American University in Bulgaria

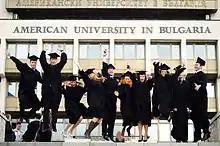
Graduating students

A university survey in 2016 found that sixty-five percent of graduating students received more than one job offer or higher degree program acceptance letter when they applied for work or a higher degree upon completing their studies at AUBG. Approximately 20 percent of graduates earned more than $100,000/year and over 20 percent of alumni from 1995 to 2005 who were currently working in the U.S. earned more than $250,000/year.